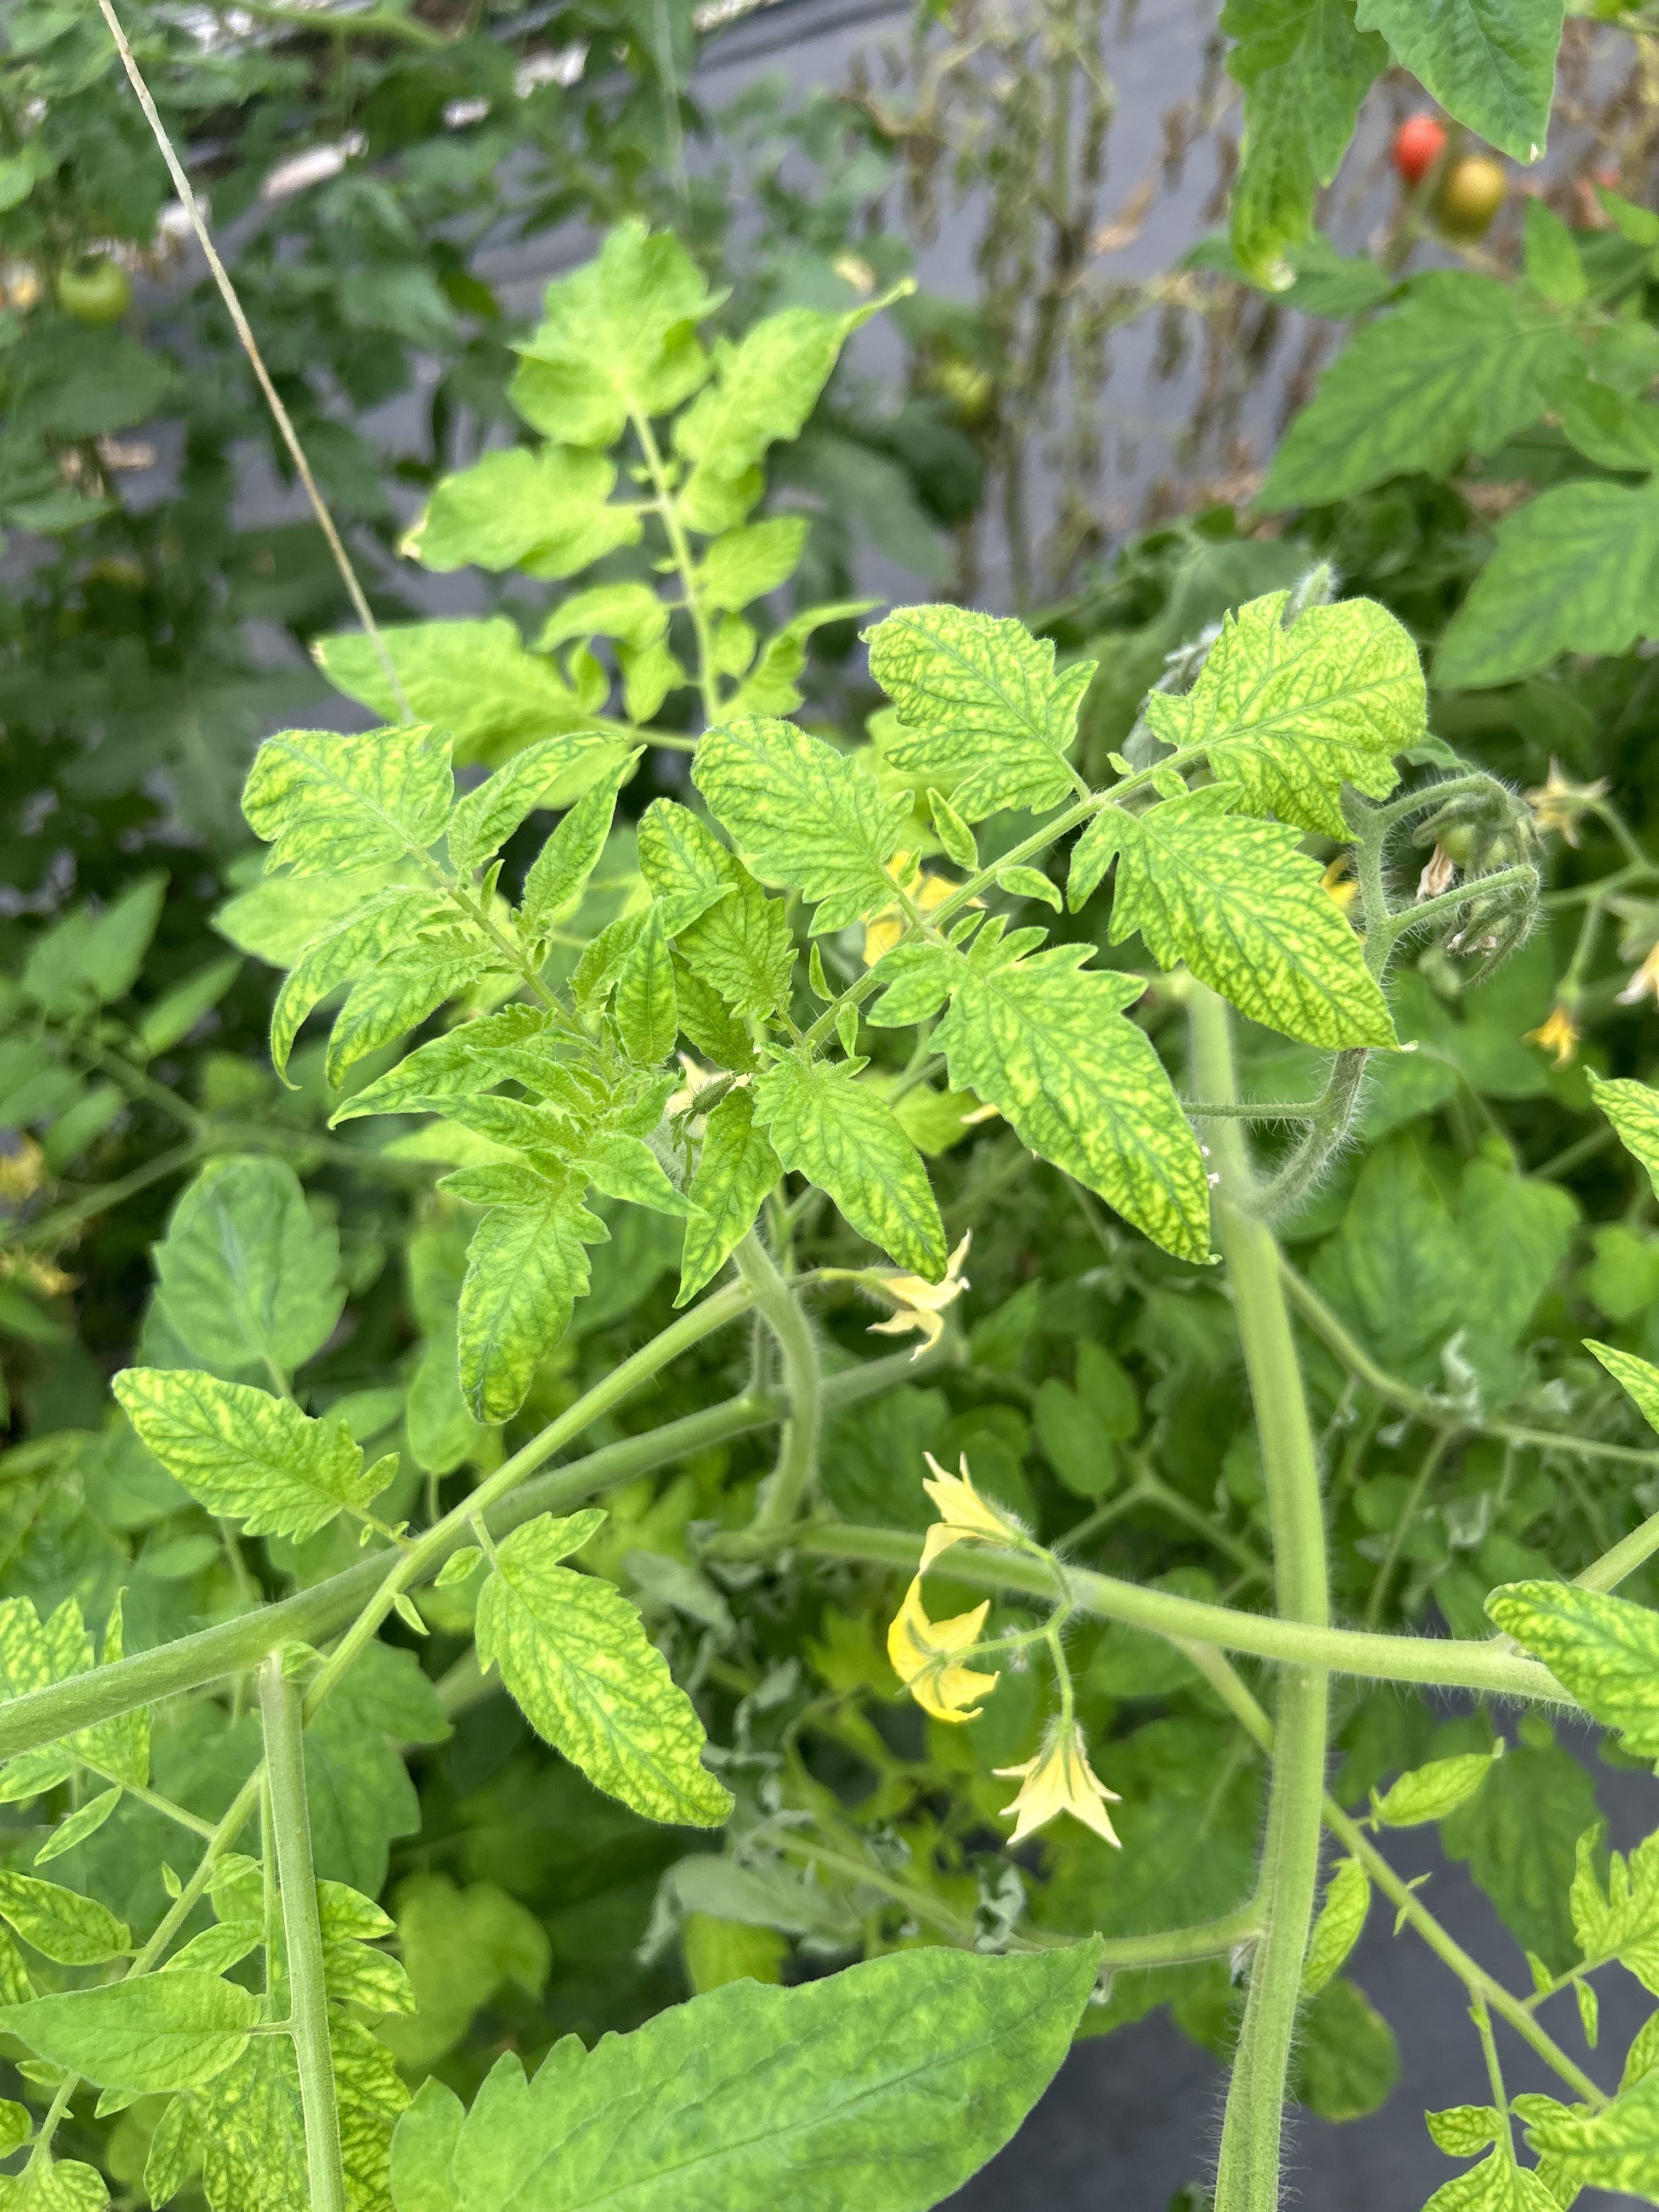
Disease: Viral